Florentino Lavarias

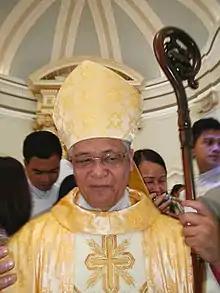
Archbishop Lavarias during the Rite of Canonical Possession at the Metropolitan Cathedral of San Fernando.

Florentino "Dong" Galang Lavarias is a Filipino prelate of the Catholic church. He is the fourth and current archbishop of San Fernando. He succeeded Paciano Aniceto as the Archbishop of San Fernando. Prior to his installation, he previously served as fourth bishop of Iba in Zambales from September 1, 2004 to October 27, 2014.